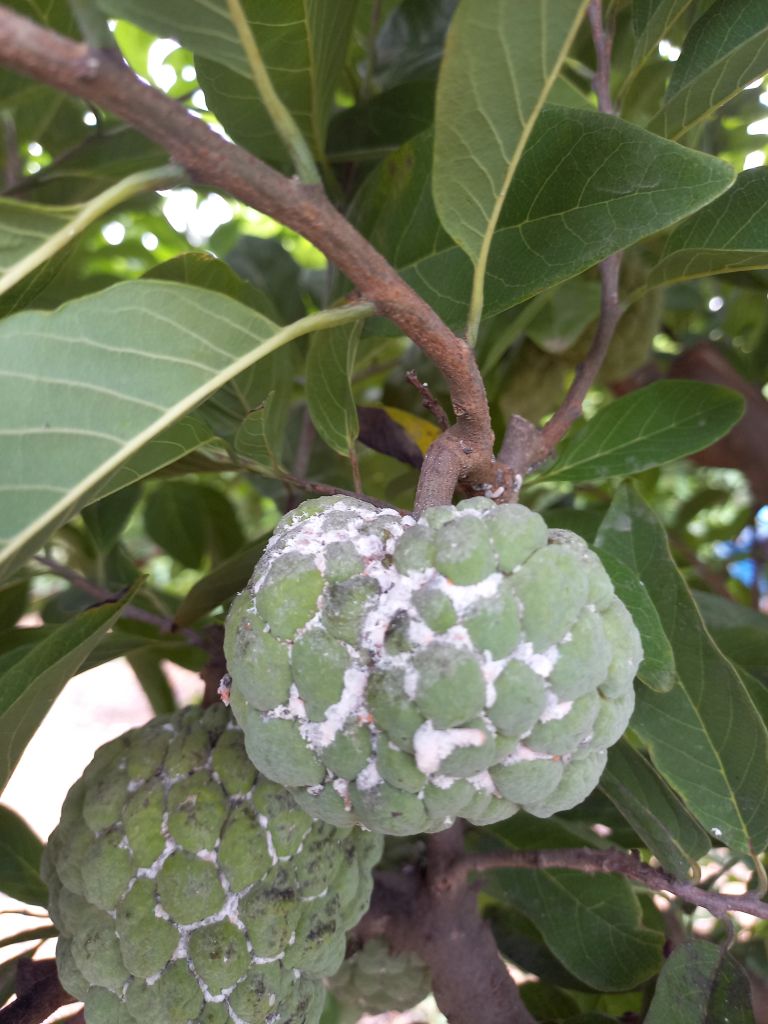
Disease label: Mealy Bug